Seavey House (Goshen, New Hampshire)

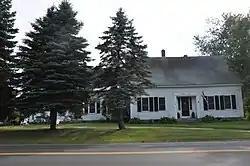

The Seavey House is a historic plank-frame house in Goshen, New Hampshire. It is located on the west side of New Hampshire Route 10, just south of its junction with Brook Road. It was built about 1860 by John Chandler, a prolific local builder of plank-frame houses. The house was listed on the National Register of Historic Places in 1985.